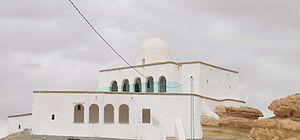
Qoubba Sidi Bou Hilel - قبة سيدي بو هلال, sanctuaire au Djebel Bou Hilel (جبل سيدي بو هلال), aux alentours de Degache - دقاش, Tozeur - توزر, Tunisie - 34° 2' 6.05"" N, 8° 16' 50.92"" E"